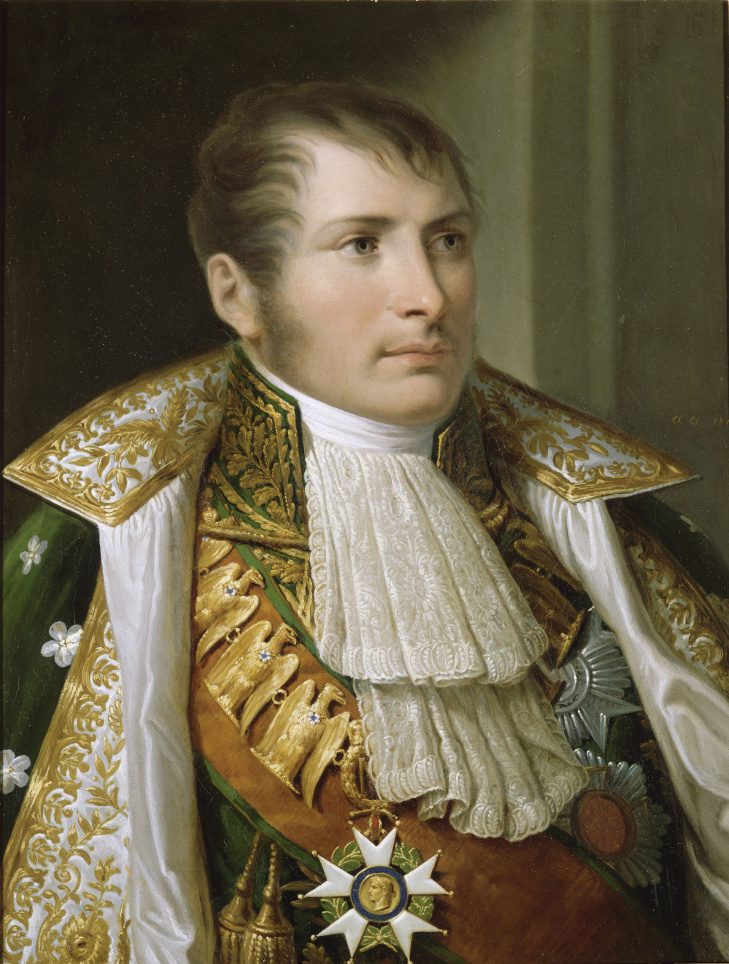
เออแฌน เดอ โบอาร์แน

| name = เออแฌน เดอ โบอาร์แน
| title = เจ้าชายฝรั่งเศสเจ้าชายแห่งเวนิสแกรนด์ดยุกแห่งฟรังค์ฟวร์ท
| image = EugeneBeau.jpg
| succession = อุปราชแห่งอิตาลี
| reign = 5 มิถุนายน 1805 – 11 เมษายน 1814
| reign-type = ระหว่าง
| reg-type = กษัตริย์
| regent = จักรพรรดินโปเลียนที่ 1|นโปเลียนที่ 1
| spouses = เจ้าหญิงเอากัสตาแห่งบาวาเรีย
| issue = โฌเซฟีนแห่งล็อยช์เทินแบร์ค|โฌเซฟีน พระราชีนีแห่งสวีเดนเออแฌนี เดอ โบอาร์แน|เออแฌนี เจ้าหญิงแห่งโฮเอินซอลเลิร์น-เฮอชิงเงินโอกุสต์ เดอ โบอาร์แน|โอกุสต์ ดยุกแห่งล็อยช์เทินแบร์คอาเมลีแห่งล็อยช์เทินแบร์ค จักรพรรดินีแห่งบราซิล|อาเมลี จักรพรรดินีแห่งบราซิลธีโอดลันด์ เดอ โบอาร์แน|ธีโอดลันด์ เคานเตสวิลเฮล์มแห่งเวือร์ทเทิมแบร์คเจ้าหญิงคาโรลีนามักซิมีเลียง เดอ โบอาร์แน|มักซิมีเลียง ดยุกแห่งล็อยช์เทินแบร์ค
| full name = เออแฌน โรแซ เดอ โบอาร์แน
| house = ราชวงศ์โบนาปาร์ต|โบนาปาร์ต
| father = อาแล็กซ็องดร์ เดอ โบอาร์แน จักรพรรดินโปเลียนที่ 1 (พระราชบิดาบุญธรรม )
| mother = โฌเซฟีน เดอ โบอาร์แน|โฌเซฟีน ตาเช เดอ ลา ปาเฌอรี
| birth_date = 3 กันยายน ค.ศ. 1781
| birth_place = ปารีส ราชอาณาจักรฝรั่งเศส
| death_style = สิ้นพระชนม์
| death_place = มิวนิก|มึนเซิน, ราชอาณาจักรบาวาเรีย
| religion = โรมันคาทอลิก
| succession1 = ดยุกแห่งล็อยช์เทินแบร์คเจ้าชายแห่งไอชเต็ท
| reign-type1 = ระหว่าง
| reign1 = 14 พฤศจิกายน ค.ศ. 1817 – 21 กุมภาพันธ์ ค.ศ. 1824
| successor1 = โอกุสต์ เดอ โบอาร์แน
เออแฌน โรแซ เดอ โบอาร์แน () เป็นบุตรชายคนเดียวของนายพลอาแล็กซ็องดร์ เดอ โบอาร์แน กับ นางโฌเซฟีน เดอ โบอาร์แน|โฌเซฟีน ตาเช เดอ ลา ปาเฌอรี ภรรยาคนแรกของนโปเลียน โบนาปาร์ต เป็นบุตรบุญธรรมของจักรพรรดินโปเลียนที่ 1 เเห่งฝรั่งเศส
เขาเกิดในปารีสและเป็นบุตรบุญธรรมของจักรพรรดินโปเลียนที่ 1|นโปเลียน โบนาปาร์ต (แต่ไม่เป็นอยู่ในสายสืบราชสันตติวงศ์) บิดาแท้ๆของเขาเป็นนายพลและถูกประหารชีวิตไปในการปฏิวัติฝรั่งเศสช่วงสมัยแห่งความน่าสะพรึงกลัว ในช่วงที่นโปเลียนเรืองอำนาจ เขาเป็นผู้บัญชาการกองทหารของอิตาลี และเป็นอุปราชแห่งอิตาลี
==แหล่งข้อมูลอื่น==
* Napoleon & Empire La franc-maçonnerie sous le Consulat et le Premier Empire
*
* Heraldica.org - Napoleonic titles outside France
*
หมวดหมู่:ราชวงศ์โบนาปาร์ต
หมวดหมู่:บุคคลในสงครามนโปเลียนชาวฝรั่งเศส
หมวดหมู่:ผู้นำในสงครามนโปเลียน
หมวดหมู่:บุคคลจากปารีส
หมวดหมู่:ผู้มีชื่อจารึกใต้ประตูชัยฝรั่งเศส